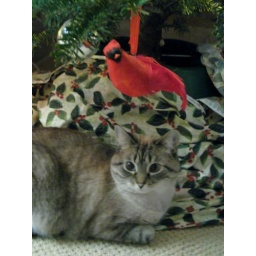
Cat under bird under tree